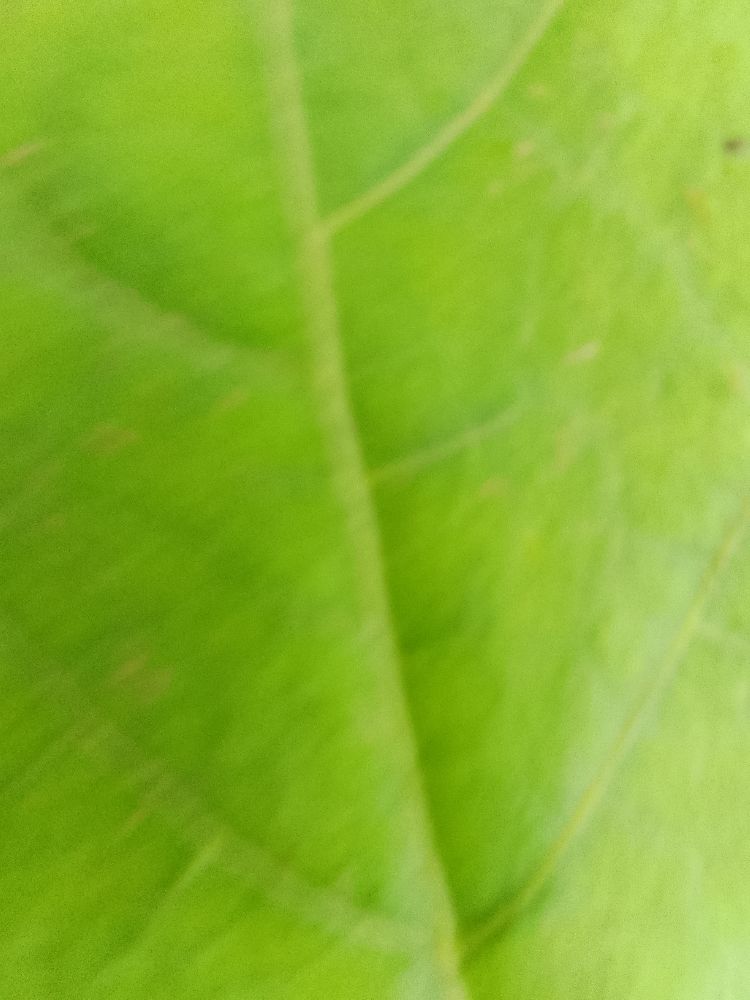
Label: healthy